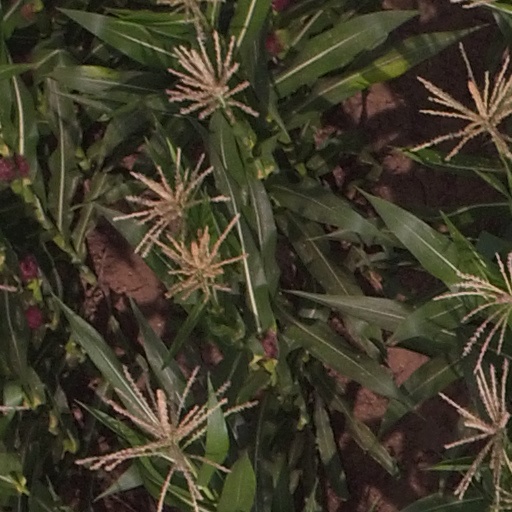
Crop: maize; corn